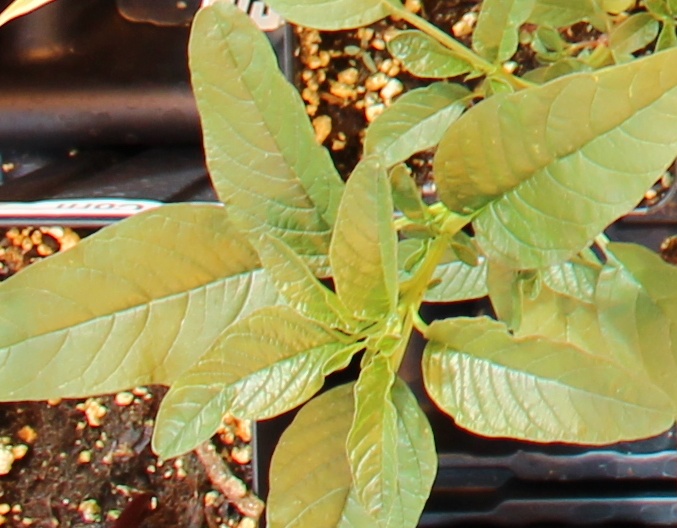
Label: Waterhemp